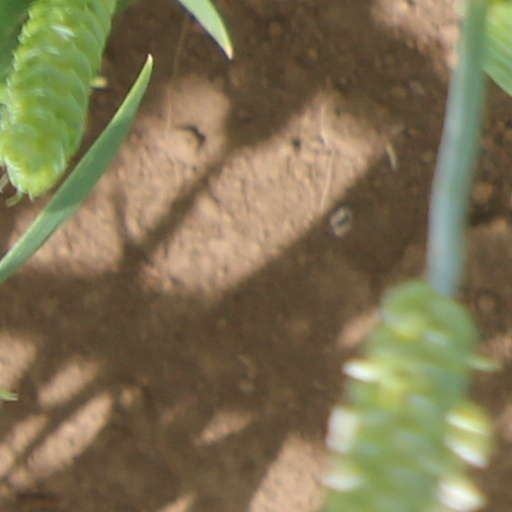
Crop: wheat